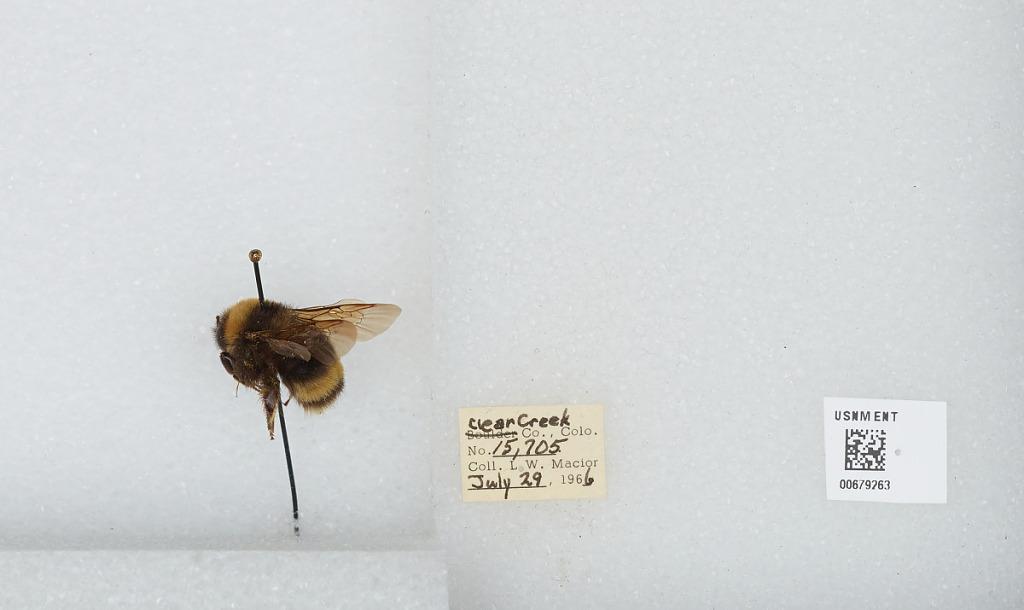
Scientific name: Bombus (Bombus) occidentalis Greene
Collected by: L. Macior
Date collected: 1966-7-29
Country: United States
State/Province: Colorado
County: Clear Creek
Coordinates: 39.6958, -105.725